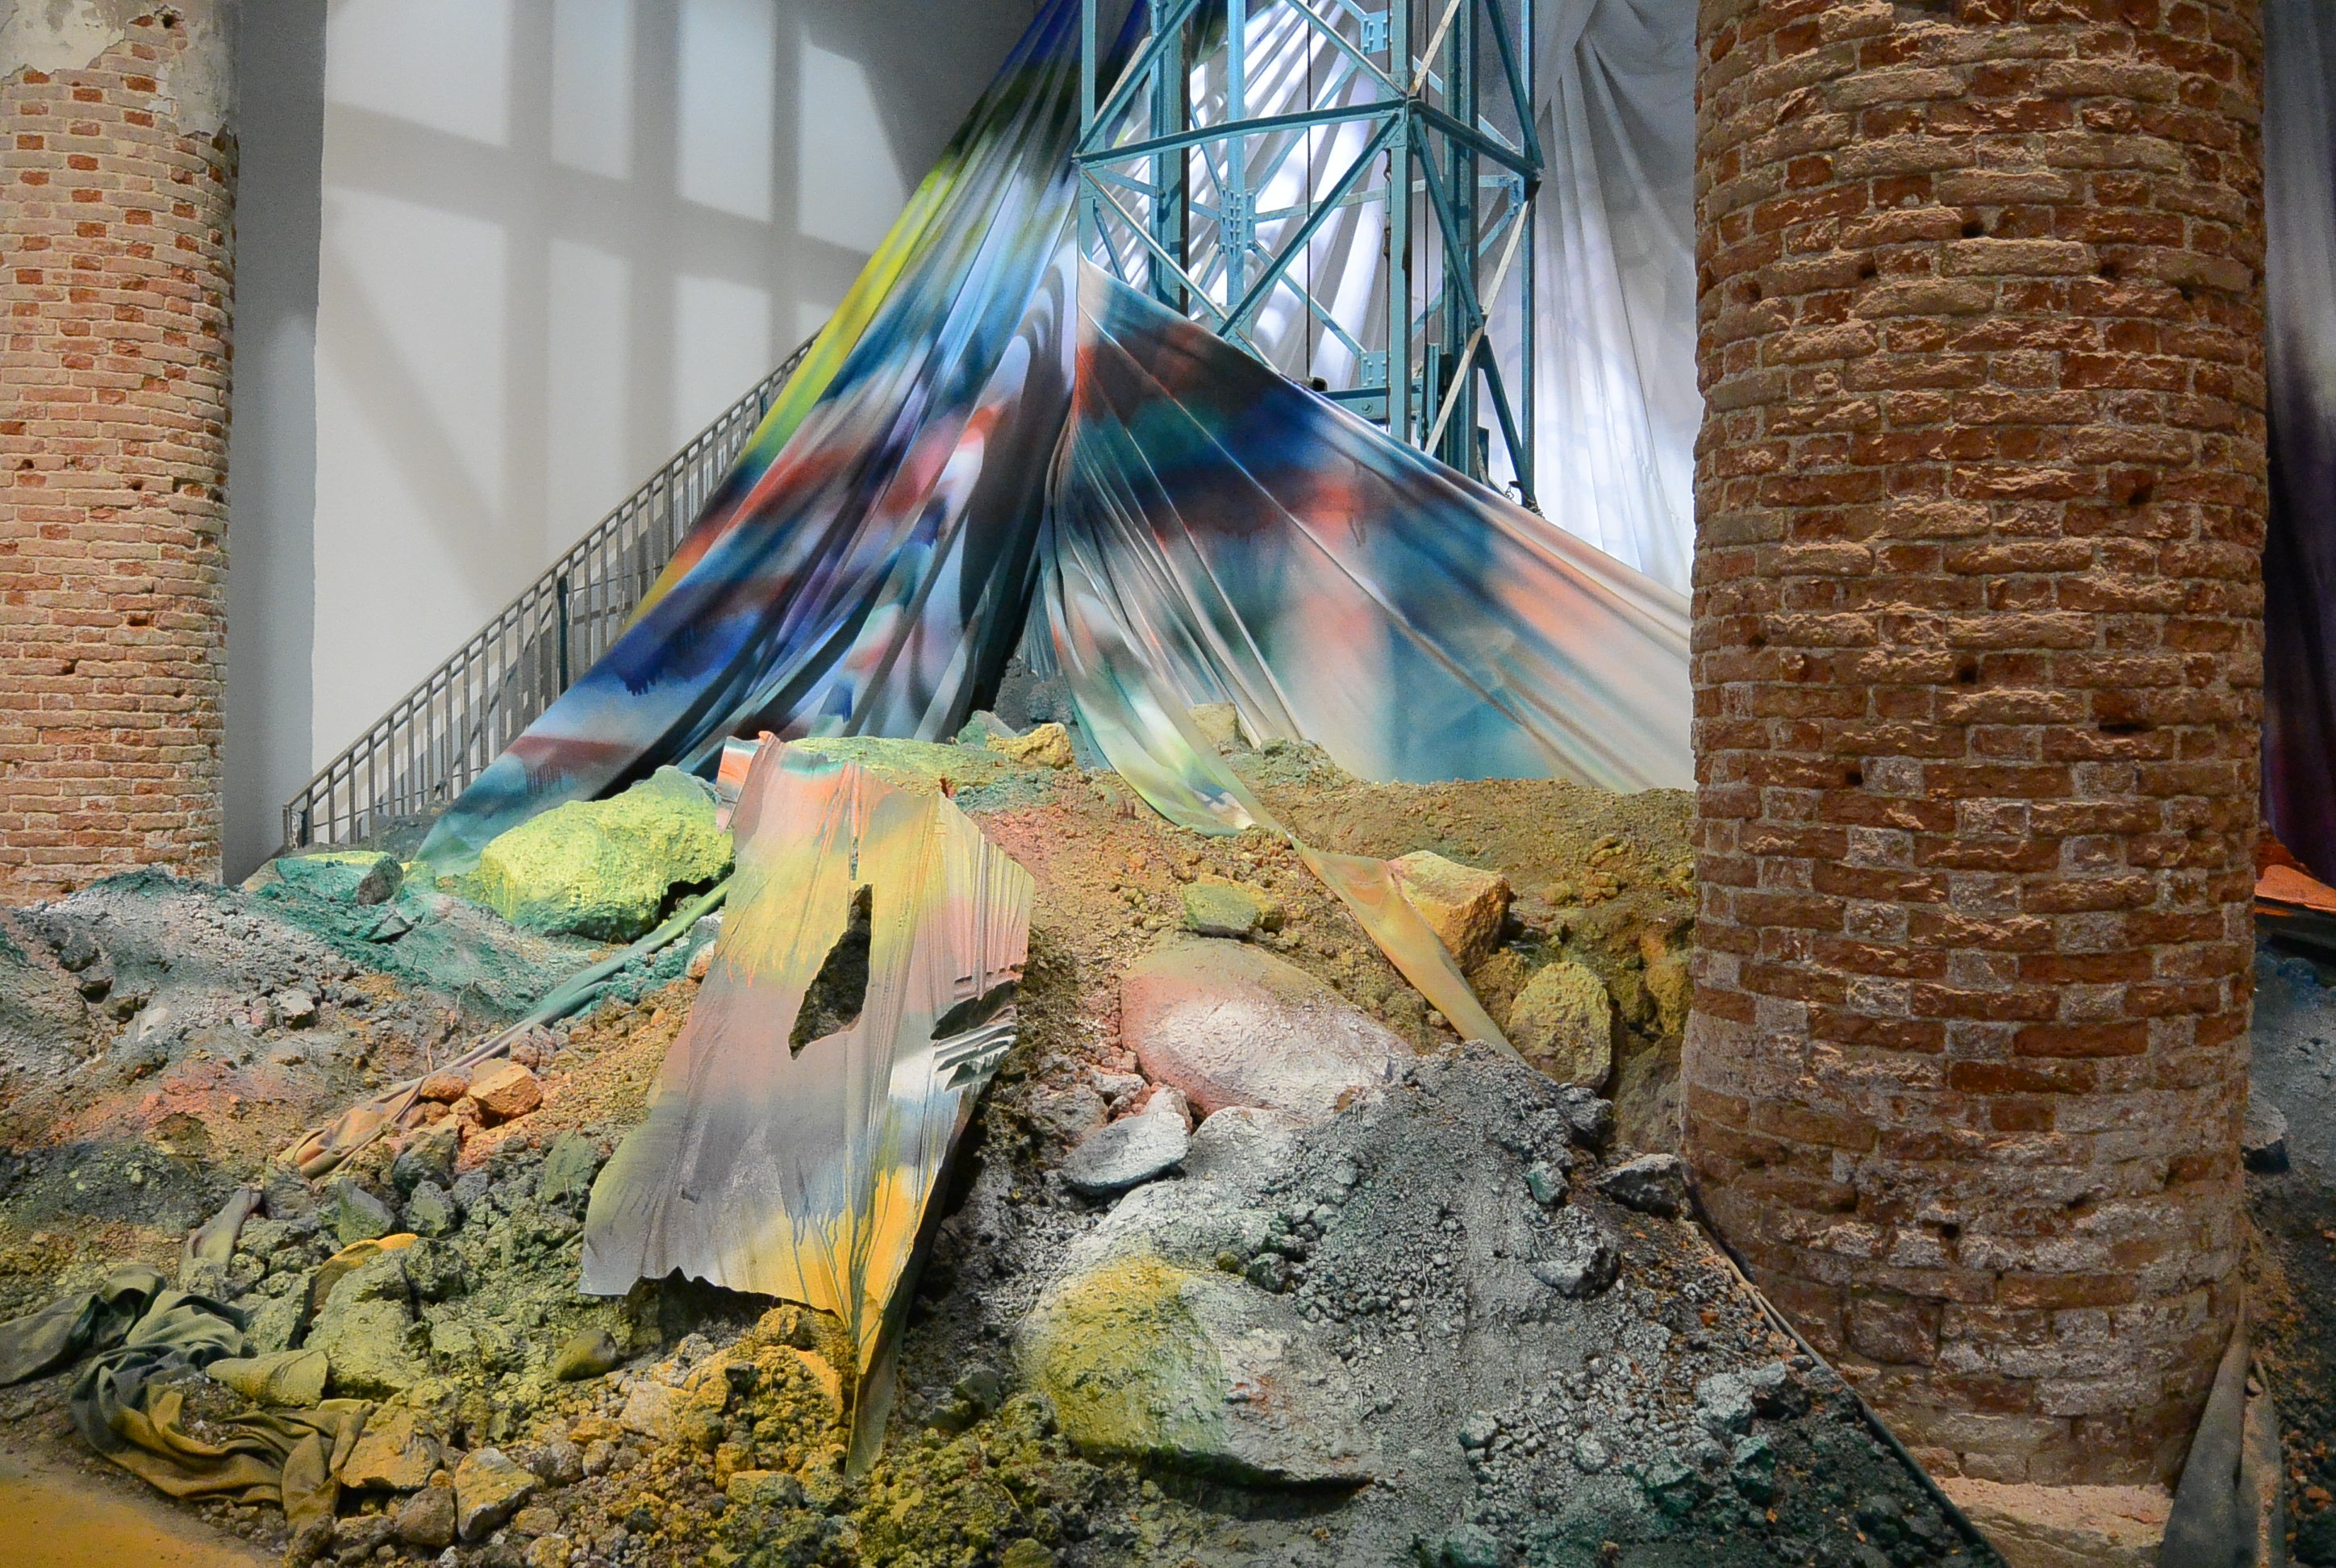
architecture, color, cloth, stones, art, scree, chaos, scaffold